Devlet Bahçeli

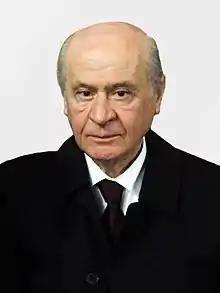
Bahçeli in 2015

Devlet Bahçeli (born 1 January 1948) is a Turkish politician, economist, former deputy prime minister, and current chairman of the far-right, ultranationalist Nationalist Movement Party (MHP). Bahçeli has been described as a kingmaker in Turkish politics.